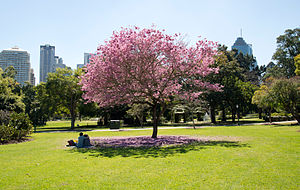
Brisbane / Turisme og rekreation
City Botanic Gardens
Brisbane er hovedby, største by i den australske delstat Queensland og den tredjestørste by i Australien. Brisbanes metropolområde har en befolkning på 2,3 millioner og hele den sammenvoksning af byområder, der ligger i det sydøstlige Queensland centreret omkring Brisbane, tæller mere end 3,4 millioner indbyggere. Brisbanes centrale forretningsdistrikt ligger på nordsiden af en af floden Brisbane Rivers mange bugtninger, omkring 10 km fra udmundingen i Moreton Bay. Det er samme sted, som den oprindelige europæiske bosættelse lå. Metropolområdet strækker sig i alle retninger på flodsletten fra Moreton Bay i øst til bjergkæden Great Dividing Range i vest. Byen er opdelt i flere lokalregeringsområder. City of Brisbane dækker den centrale del af byen og er Australiens mest befolkningsrige lokalregering.